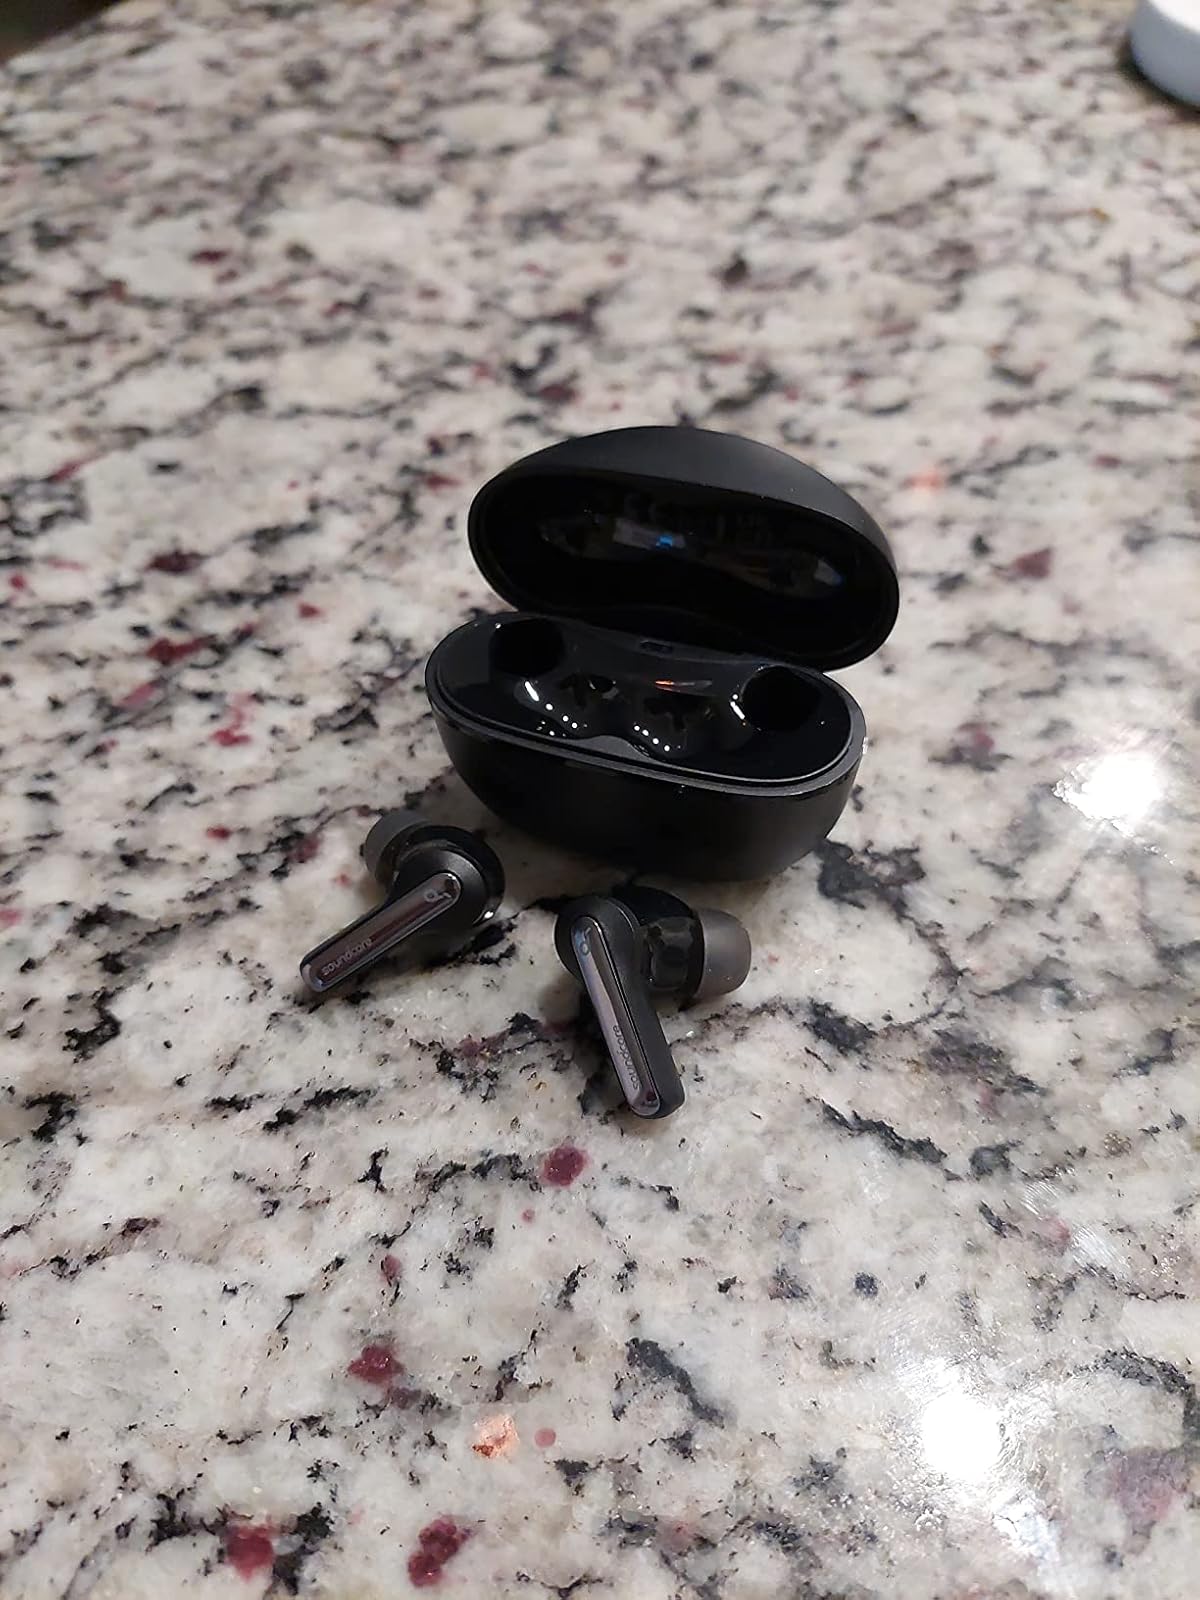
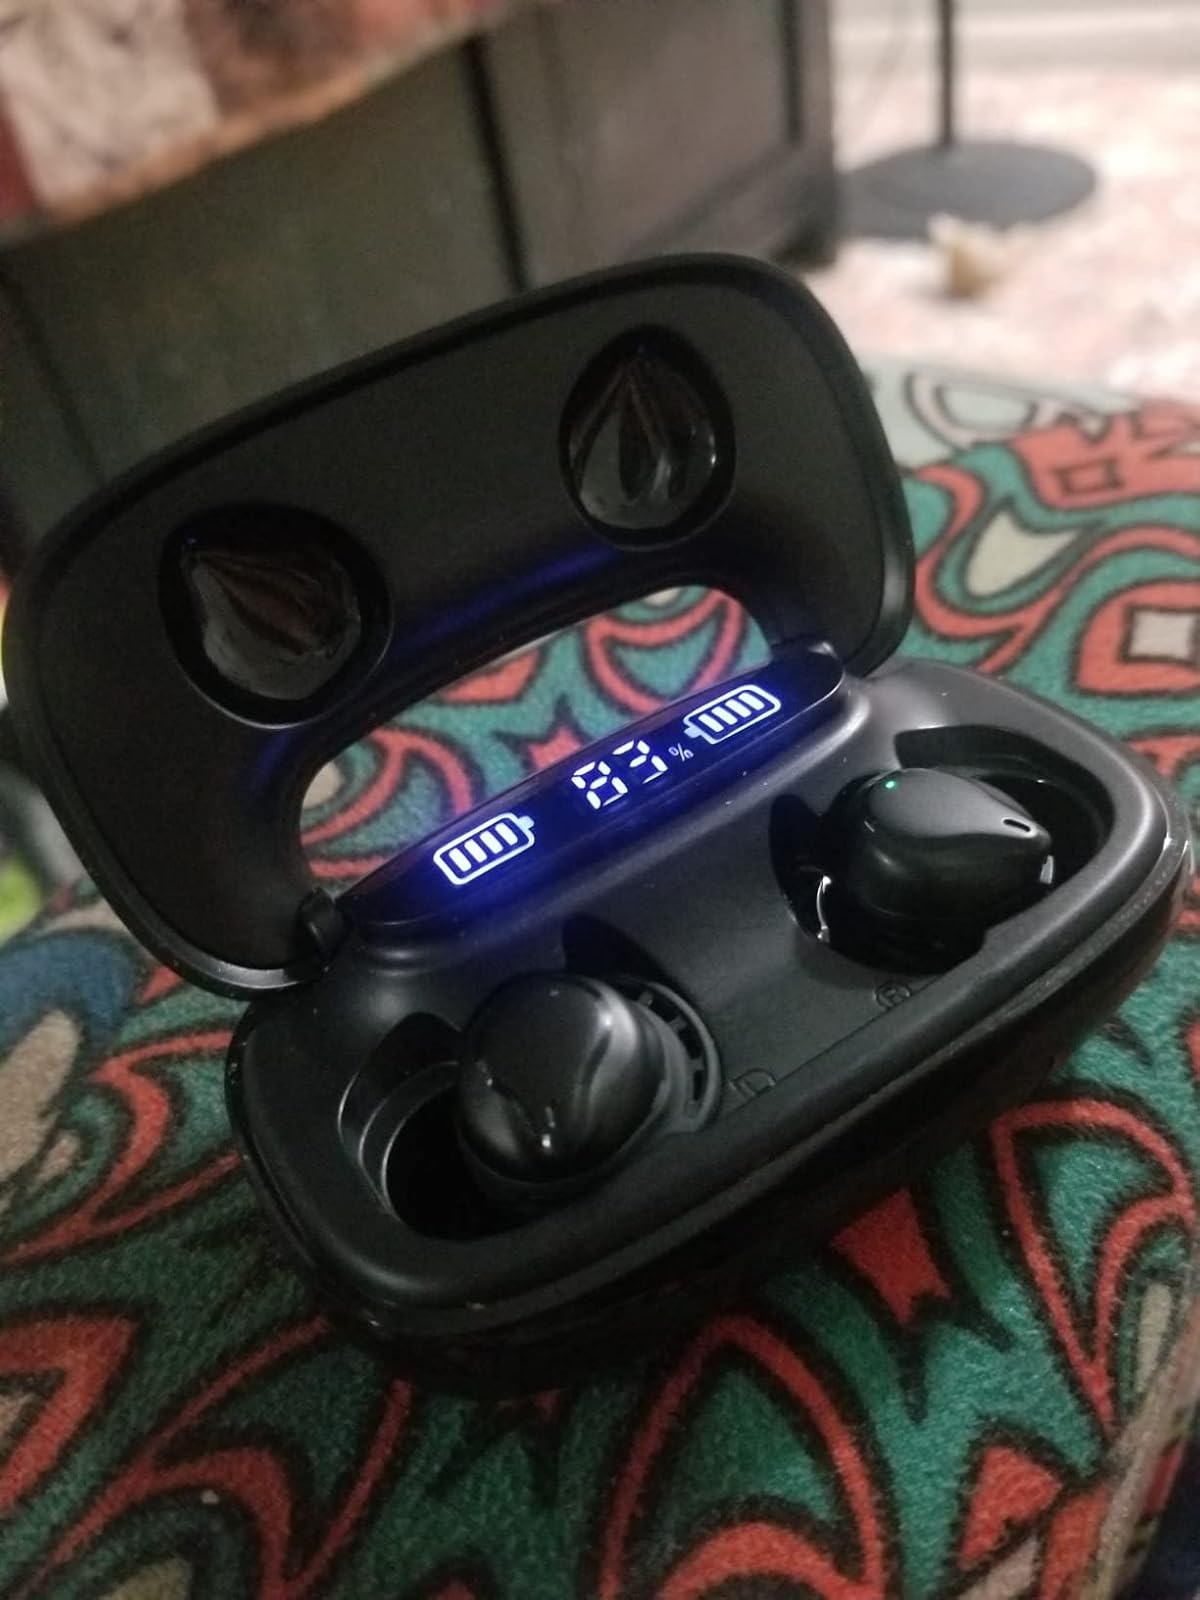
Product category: earbuds
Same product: no